The Lady Killer (2023 film)

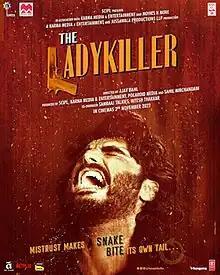
Theatrical release poster

The Lady Killer is a 2023 Indian Hindi-language crime thriller film directed by Ajay Bahl. The film stars Arjun Kapoor and Bhumi Pednekar. It was released in theatres on 3 November 2023.